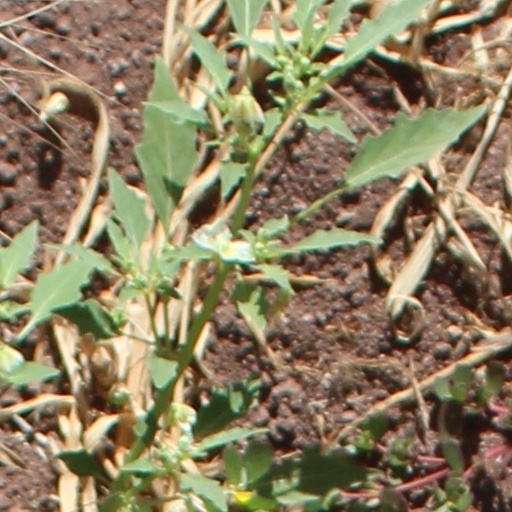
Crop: wheat